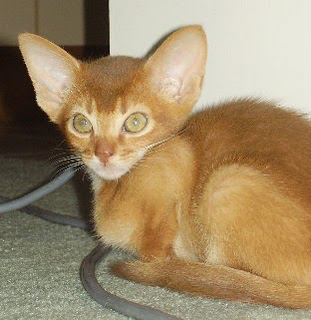
Animal: cat
Breed: Abyssinian